Hanstholm

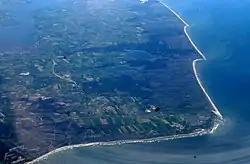
Hanstholm viewed from farther north

To the north is Vigsø Bay (‘’Vigsø Bugt’’) a part of Skagerrak. To the west is the North Sea.